Rosina Thompson

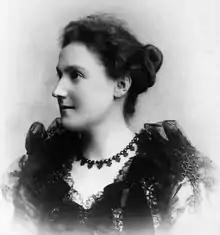
Rosina Thompson

Thompson worked as a medium at Hertford Lodge in Battersea, London. She came to the attention of the Society for Psychical Research and performed séance experiments for them from 1898 onward. Thompson was originally a physical medium, however as physical mediumship was exposed as fraudulent the psychical researcher Frederic W. H. Myers persuaded Thompson to take up trance mediumship. Some psychical researchers were not impressed with her mediumship as it was discovered that her trances were not genuine. Richard Hodgson had six sittings with Thompson and came to the conclusion she was a fraud. Hodgson claimed that Thompson had access to documents and information about her séance sitters.